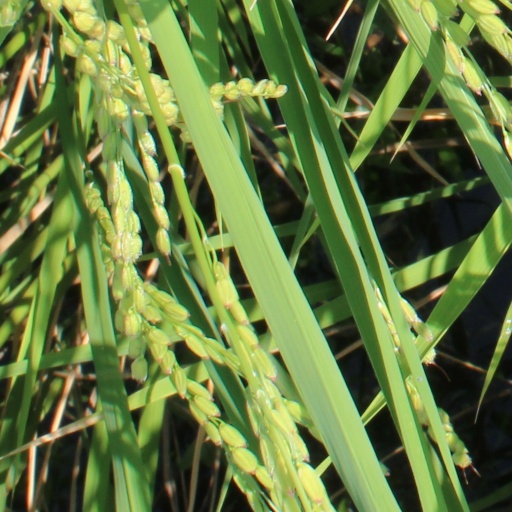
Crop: rice